Michael Abraham (rabbi)

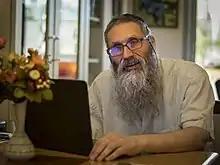
Rabbi Dr. Michael Abraham

Michael Abraham (also Michael Avraham) (Hebrew מיכאל אברהם; born January 15, 1960) is an Israeli rabbi at Bar-Ilan University's ("Institute of Advanced Torah Studies") and holds a Ph.D. in theoretical physics.